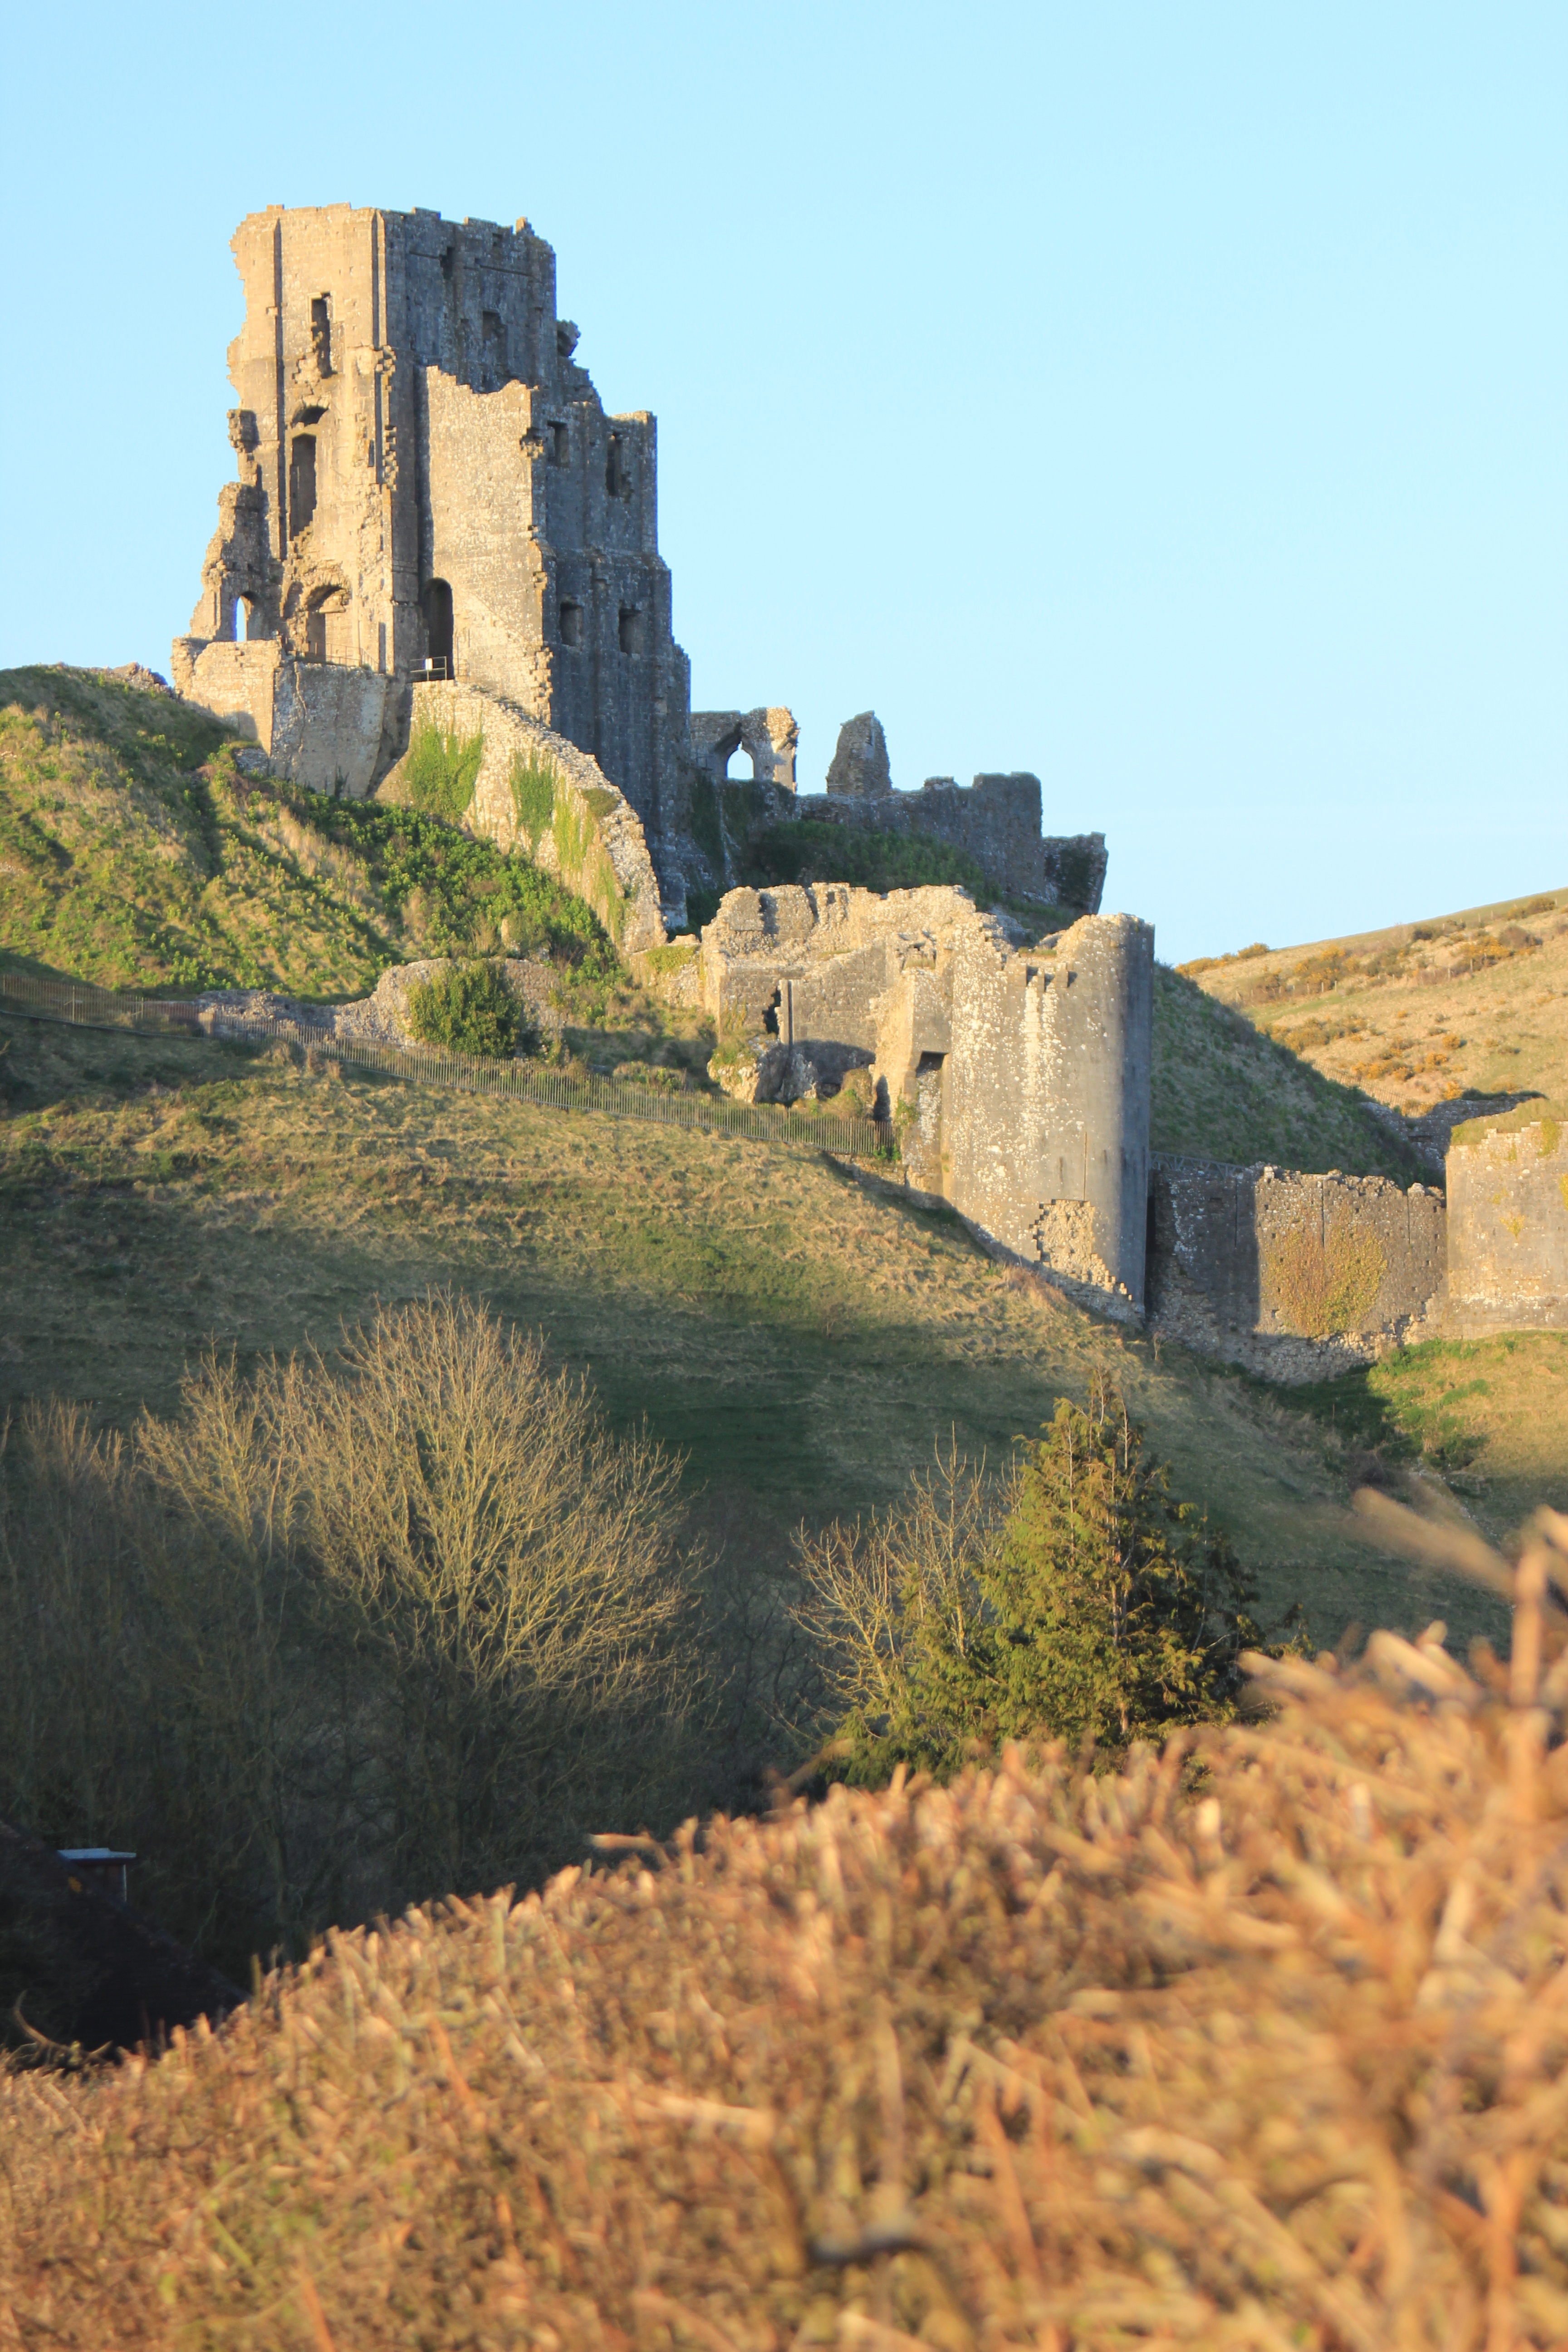
landscape, coast, rock, architecture, hill, building, chateau, cliff, castle, historic, fortification, terrain, medieval, ruins, monastery, english, dorset, corfe, purbeck, rural area, ancient history